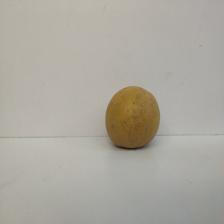
Size: Large